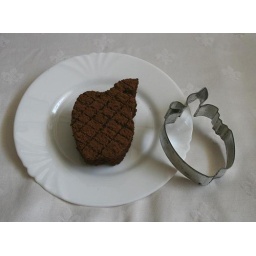
Chochlate&Honey cake with marzipan bees decoration in a Cardstock box